Sulhamstead

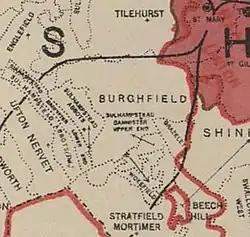
1888 Ordnance Survey Parish Boundary Map

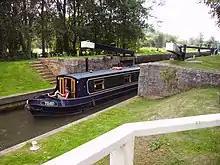
Tyle Mill Lock

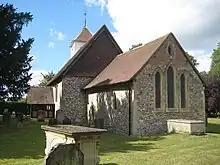
Church of St Mary

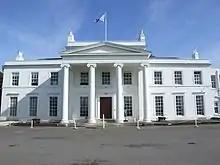
The 'White House' at Sulhamstead where the Thames Valley Police Museum is housed.

Sulhamstead's immediate neighbours toward its northern border, the A4 road, are the much more populous Theale, which has the nearest railway station and shops, and Ufton Nervet. Across this road is Englefield which has five clusters of homes. The greatest of these is linear, on Sulhamstead Hill Road from the top of the hill by Ufton Church down to the water meadows by the River Kennet and the A4 Road. Three further developed points are Sulhamstead Abbots, Whitehouse Green and Sulhamstead Bannister. Finally, Burghfield Common village is in the far south, which is in the remainder of the parish of Burghfield.